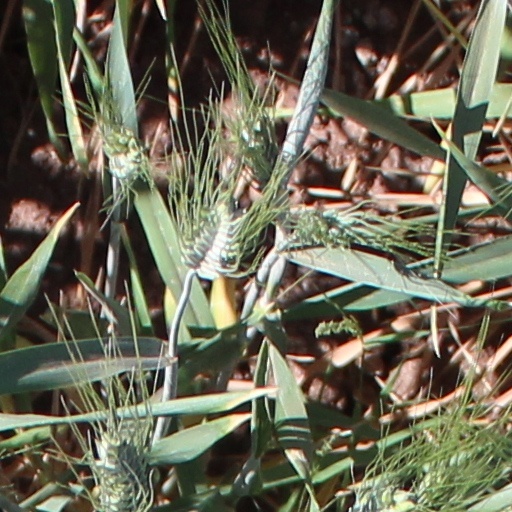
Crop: wheat